Kurauchi Station

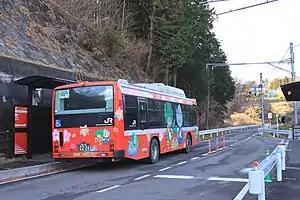
Kurauchi Station in December 2019

was a JR East railway station located in the city of Kesennuma, Miyagi Prefecture, Japan. Services have now been replaced by a provisional bus rapid transit line.